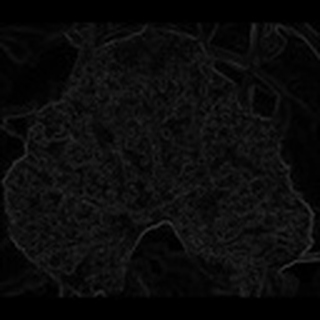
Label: cotton_powdery_mildew